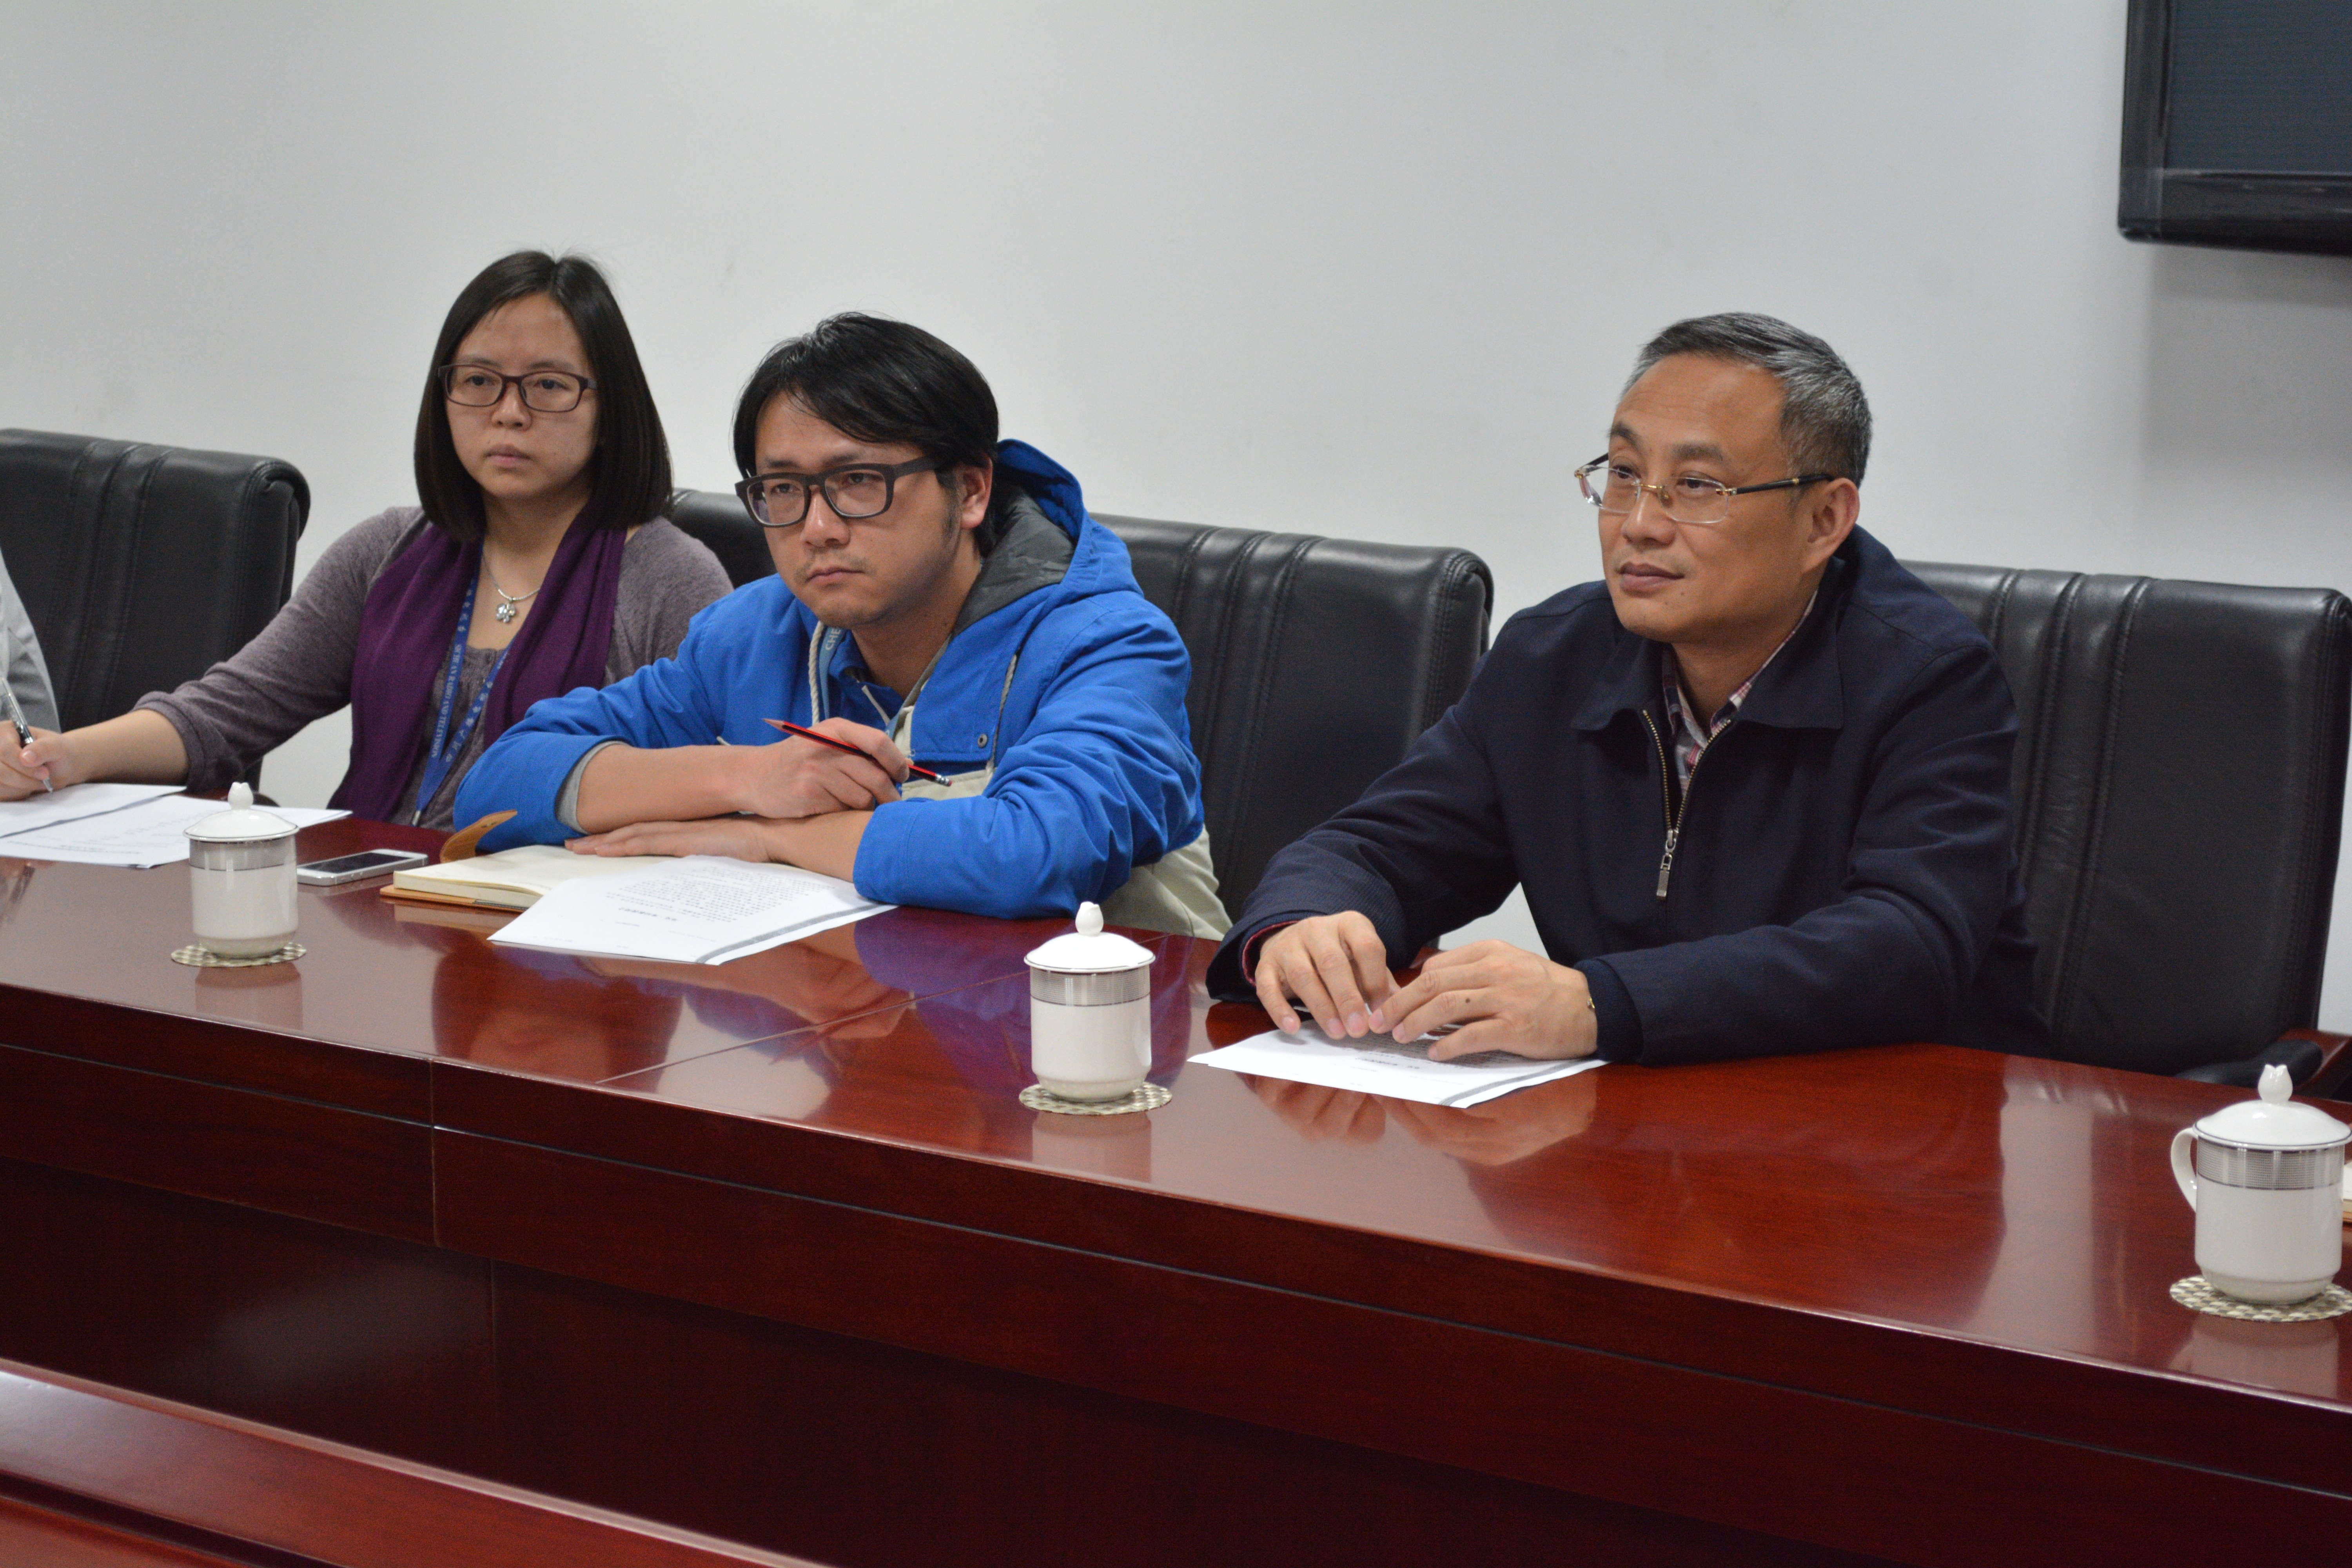
conversation, education, academic conference